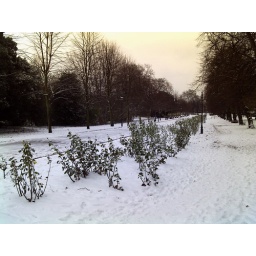
Snow covering the flower beds and paths in Victoria Park, East London, on 2 December 2010.